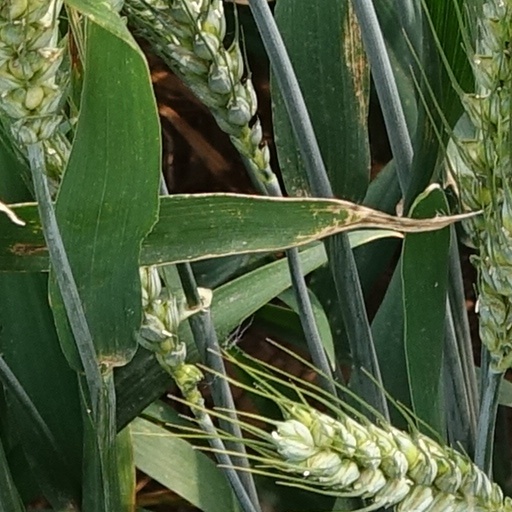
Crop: wheat